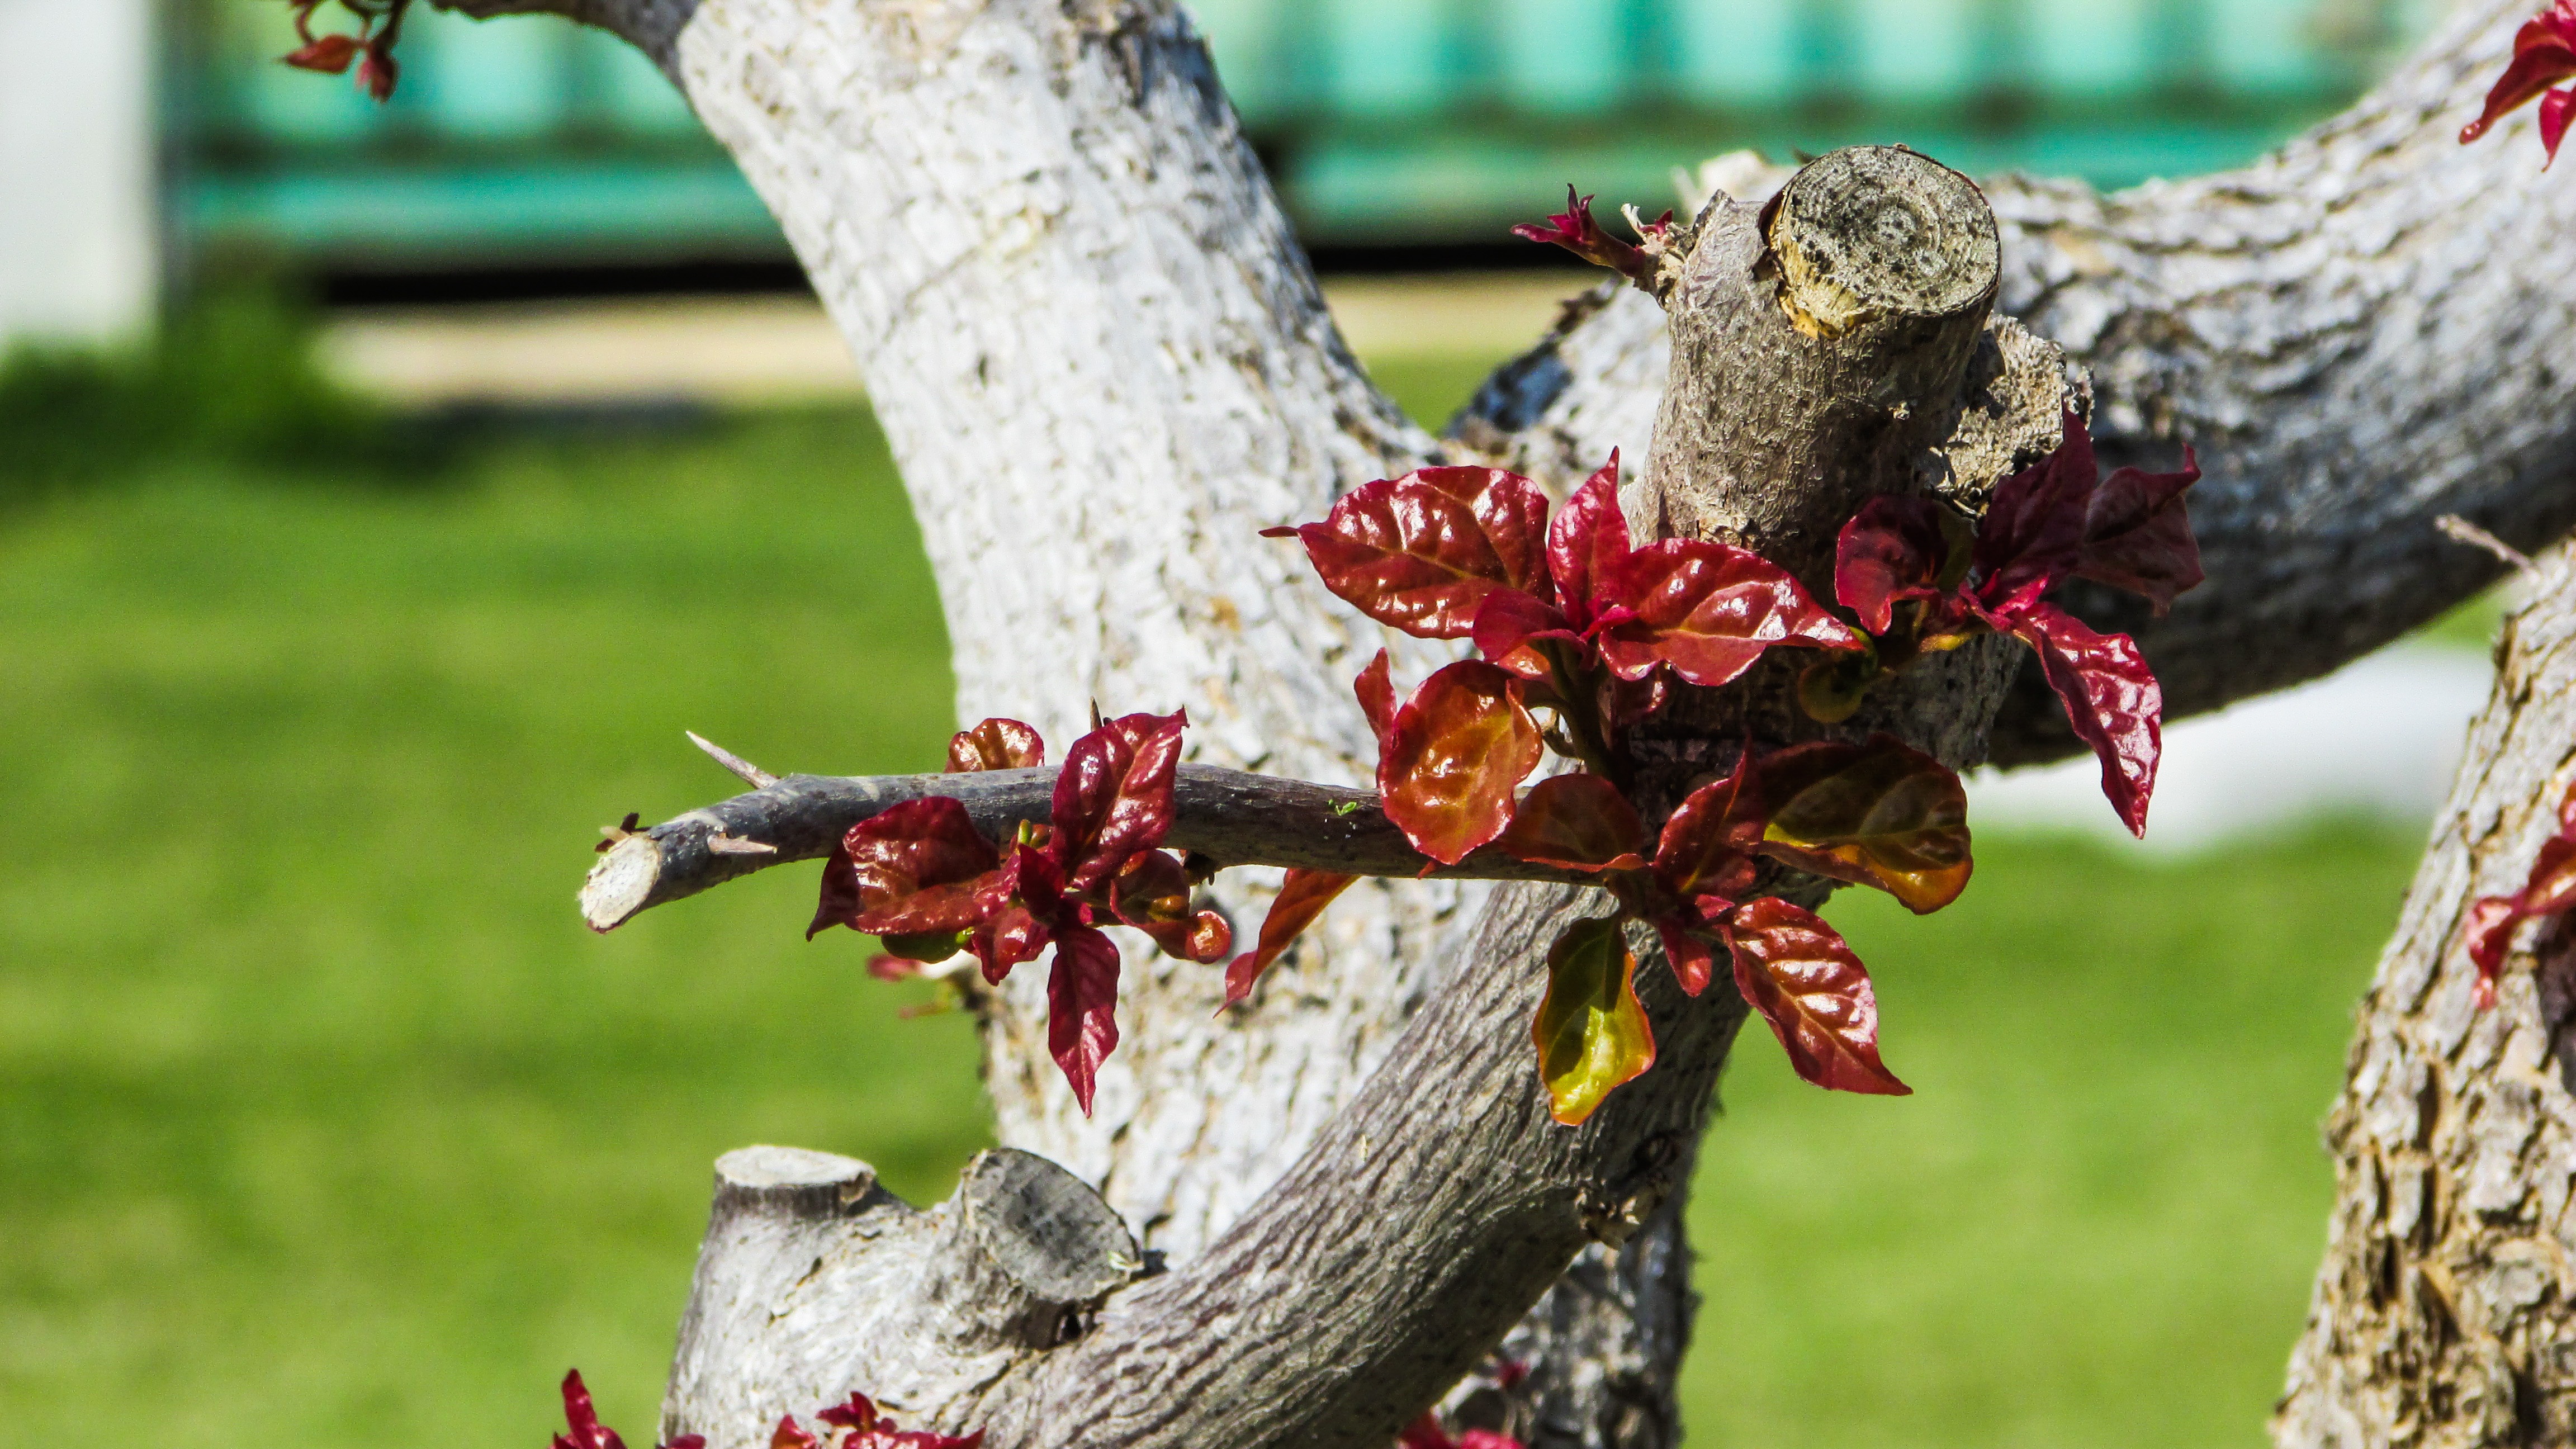
tree, branch, bird, plant, leaf, flower, spring, produce, colourful, autumn, park, flora, leaves